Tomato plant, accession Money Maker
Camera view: bottom (45 deg); turntable rotation: 30 degrees
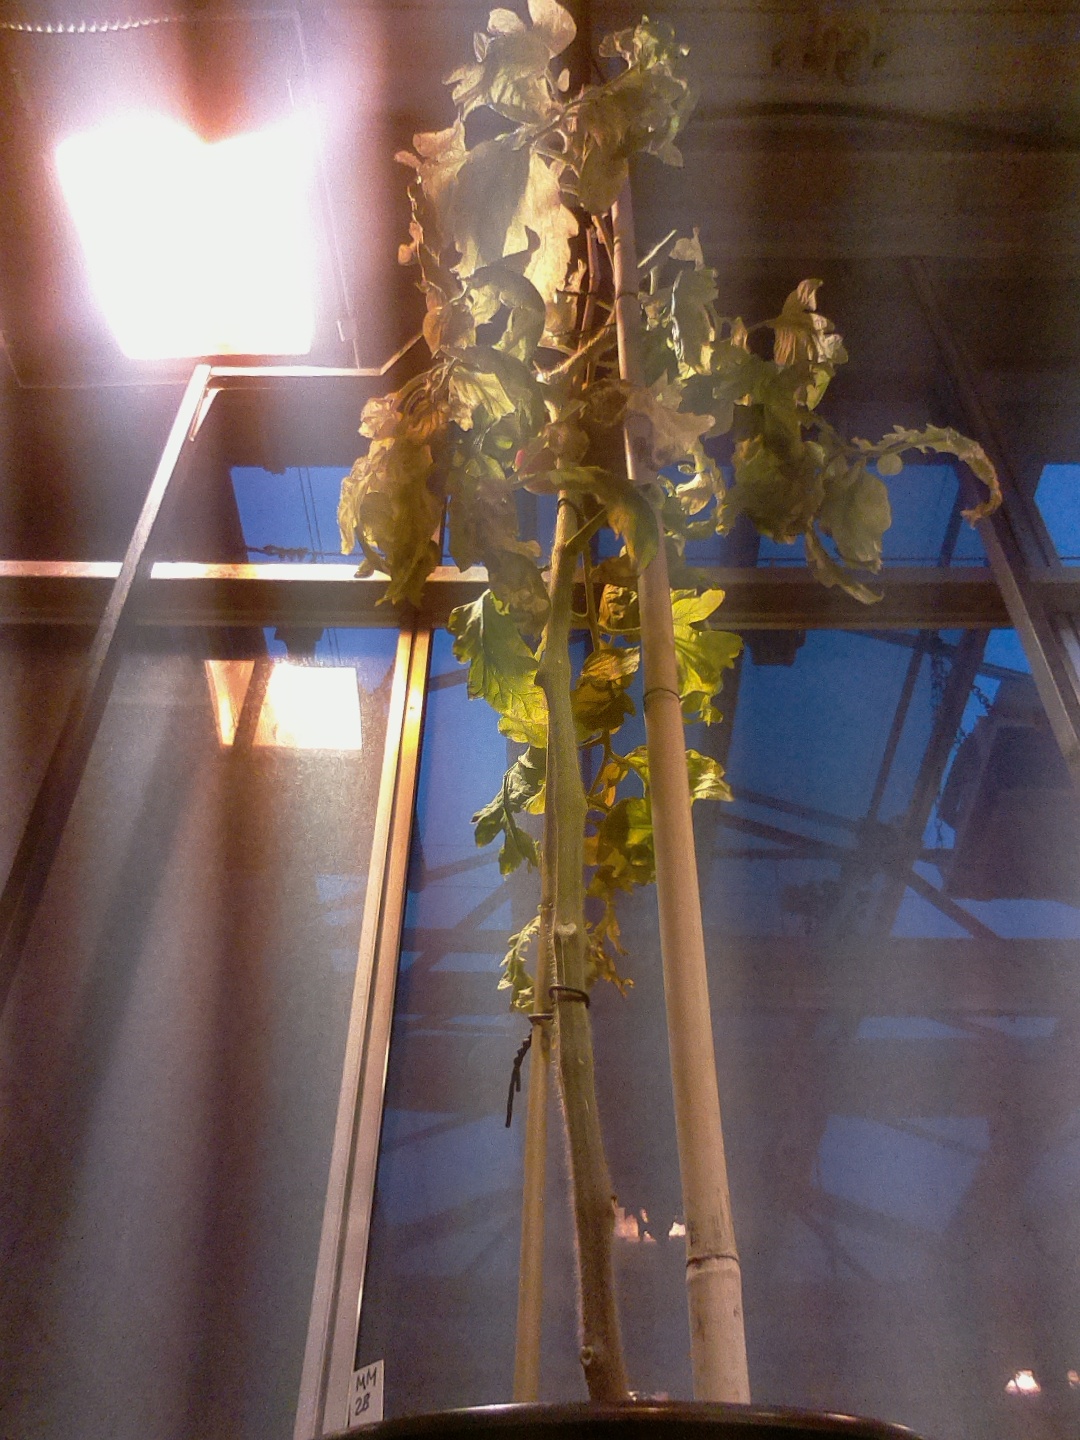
BBCH growth stage 84: 40%-50% of fruits show typical fully ripe color